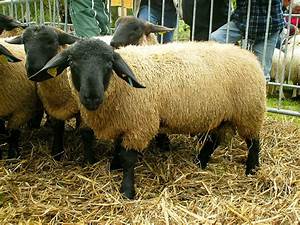
Label: sheep